The Left Hand of Darkness

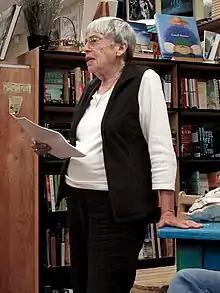
Le Guin giving a reading in 2008

Le Guin's father Alfred Louis Kroeber and mother Theodora Kroeber were scholars, and exposure to their anthropological work considerably influenced Le Guin's writing. The protagonists of many of Le Guin's novels, such as "The Left Hand of Darkness" and "Rocannon's World", are also anthropologists or social investigators of some kind. Le Guin used the term "Ekumen" for her fictional alliance of worlds, a term coined by her father, who derived it from the Greek "oikoumene" to refer to Eurasian cultures that shared a common origin.